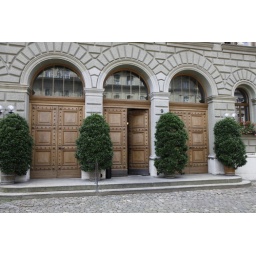
Lovely doors on an old building in Bern